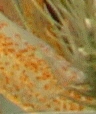
Label: Wheat___Brown_Rust